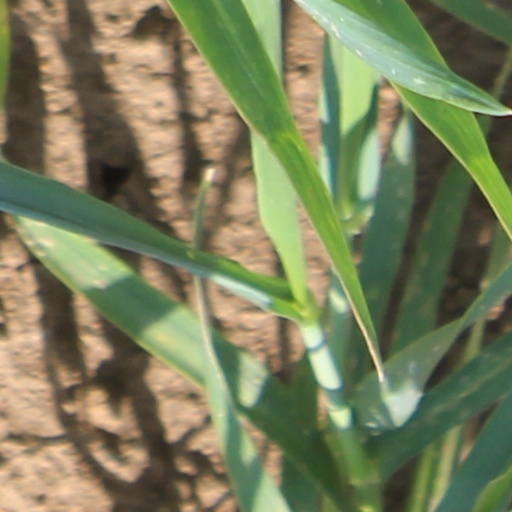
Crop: wheat